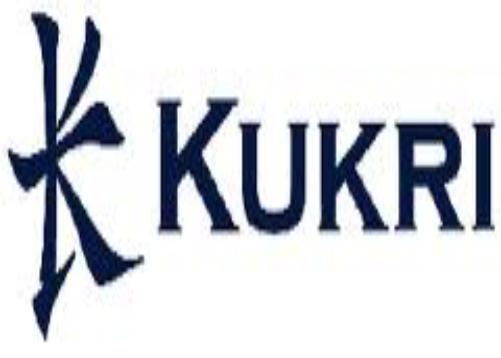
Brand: Kukri
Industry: Sports